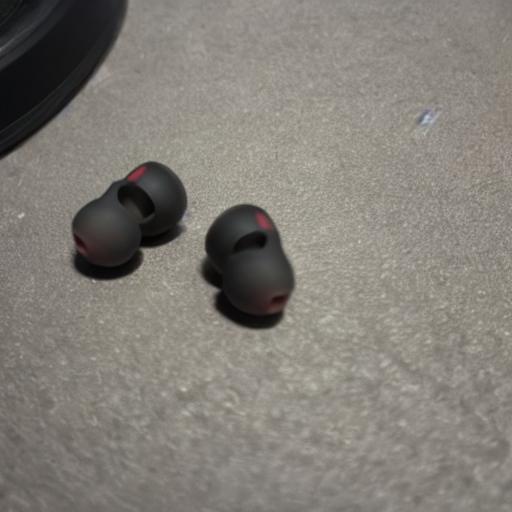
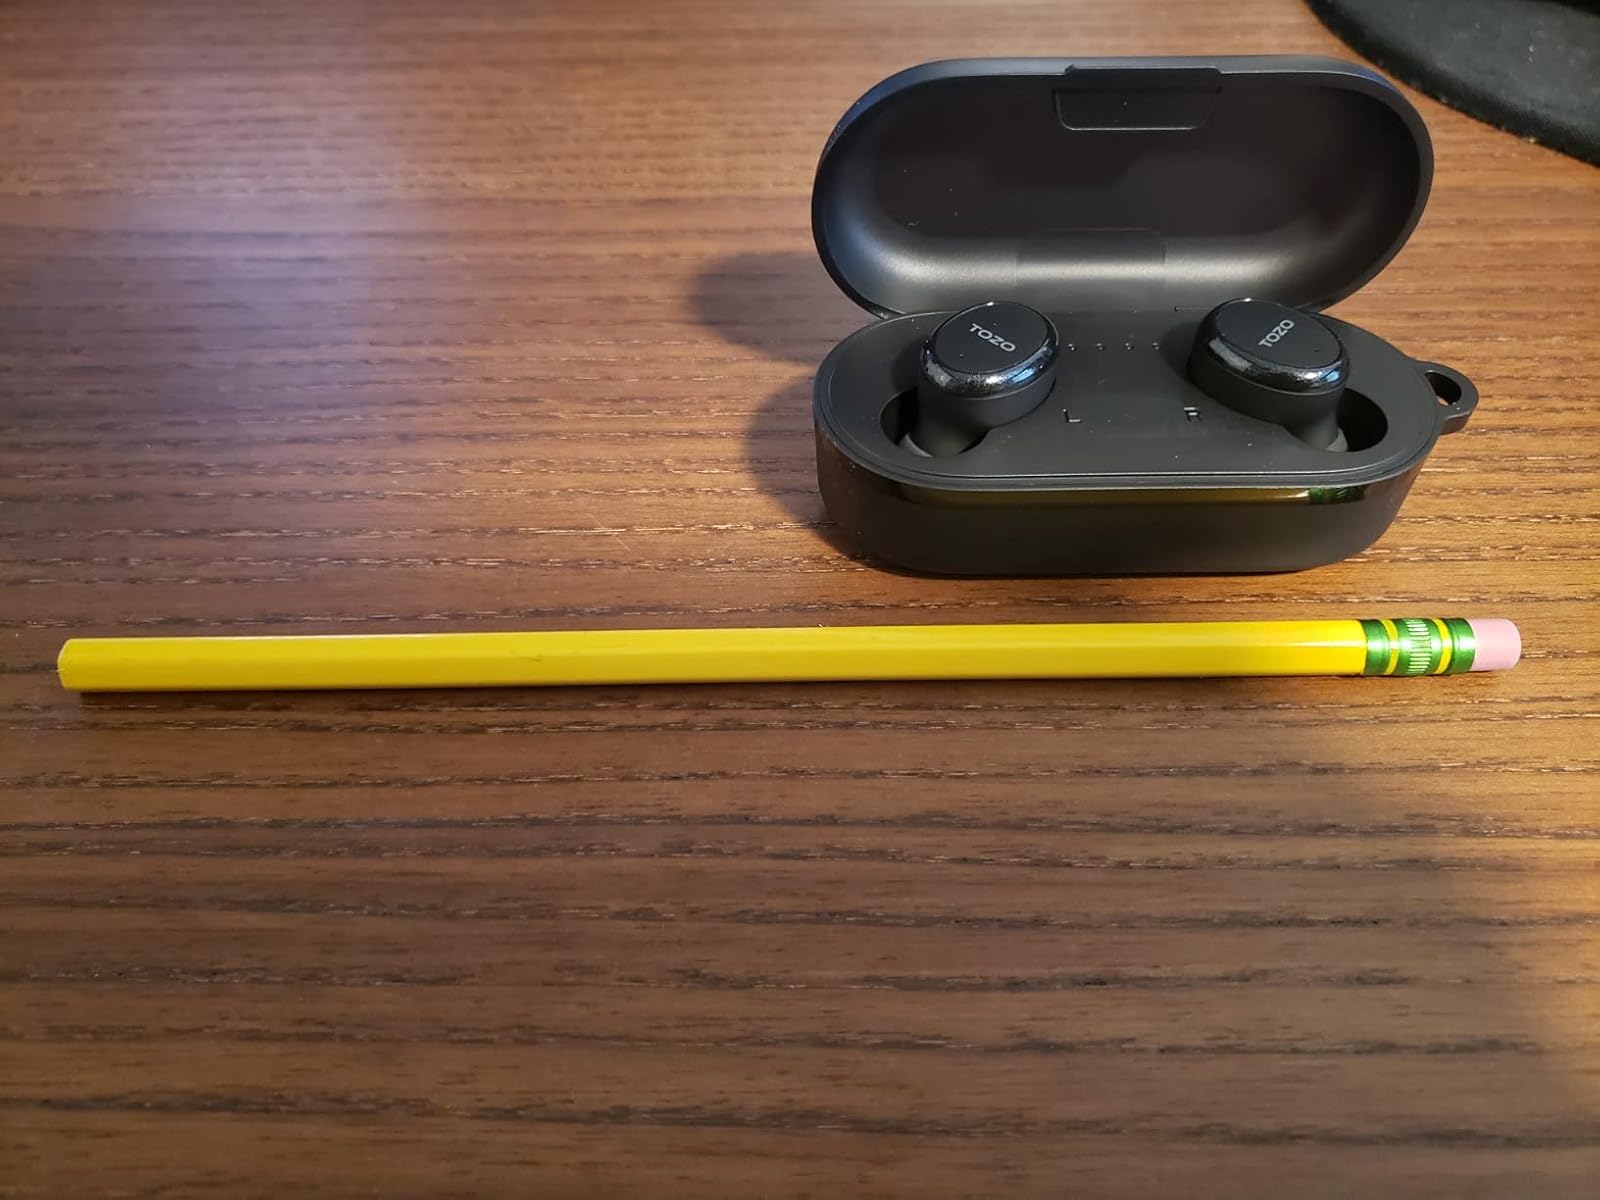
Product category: earbuds
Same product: no